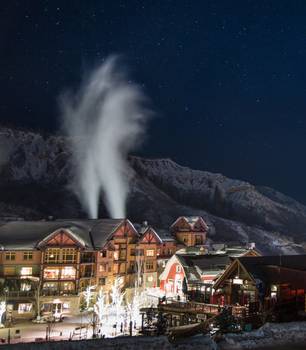
Label: No Watermark